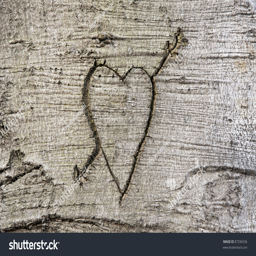
heart carved in the bark of a tree